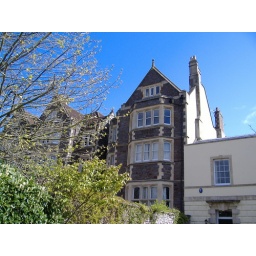
The clear blue sky in Spring (Bristol), UK